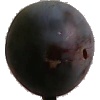
Label: Plum 3